Berlin–Lehrte railway

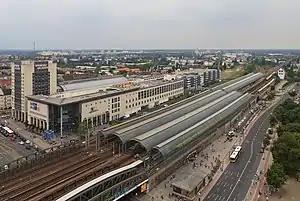
Berlin-Spandau Station

The steadily growth of long-distance, suburban and freight services made necessary the radical transformation of the Spandau railway between 1905 and 1912. It was also necessary to relocate freight services, for which the Berlin railway had become too congested, to outer areas.